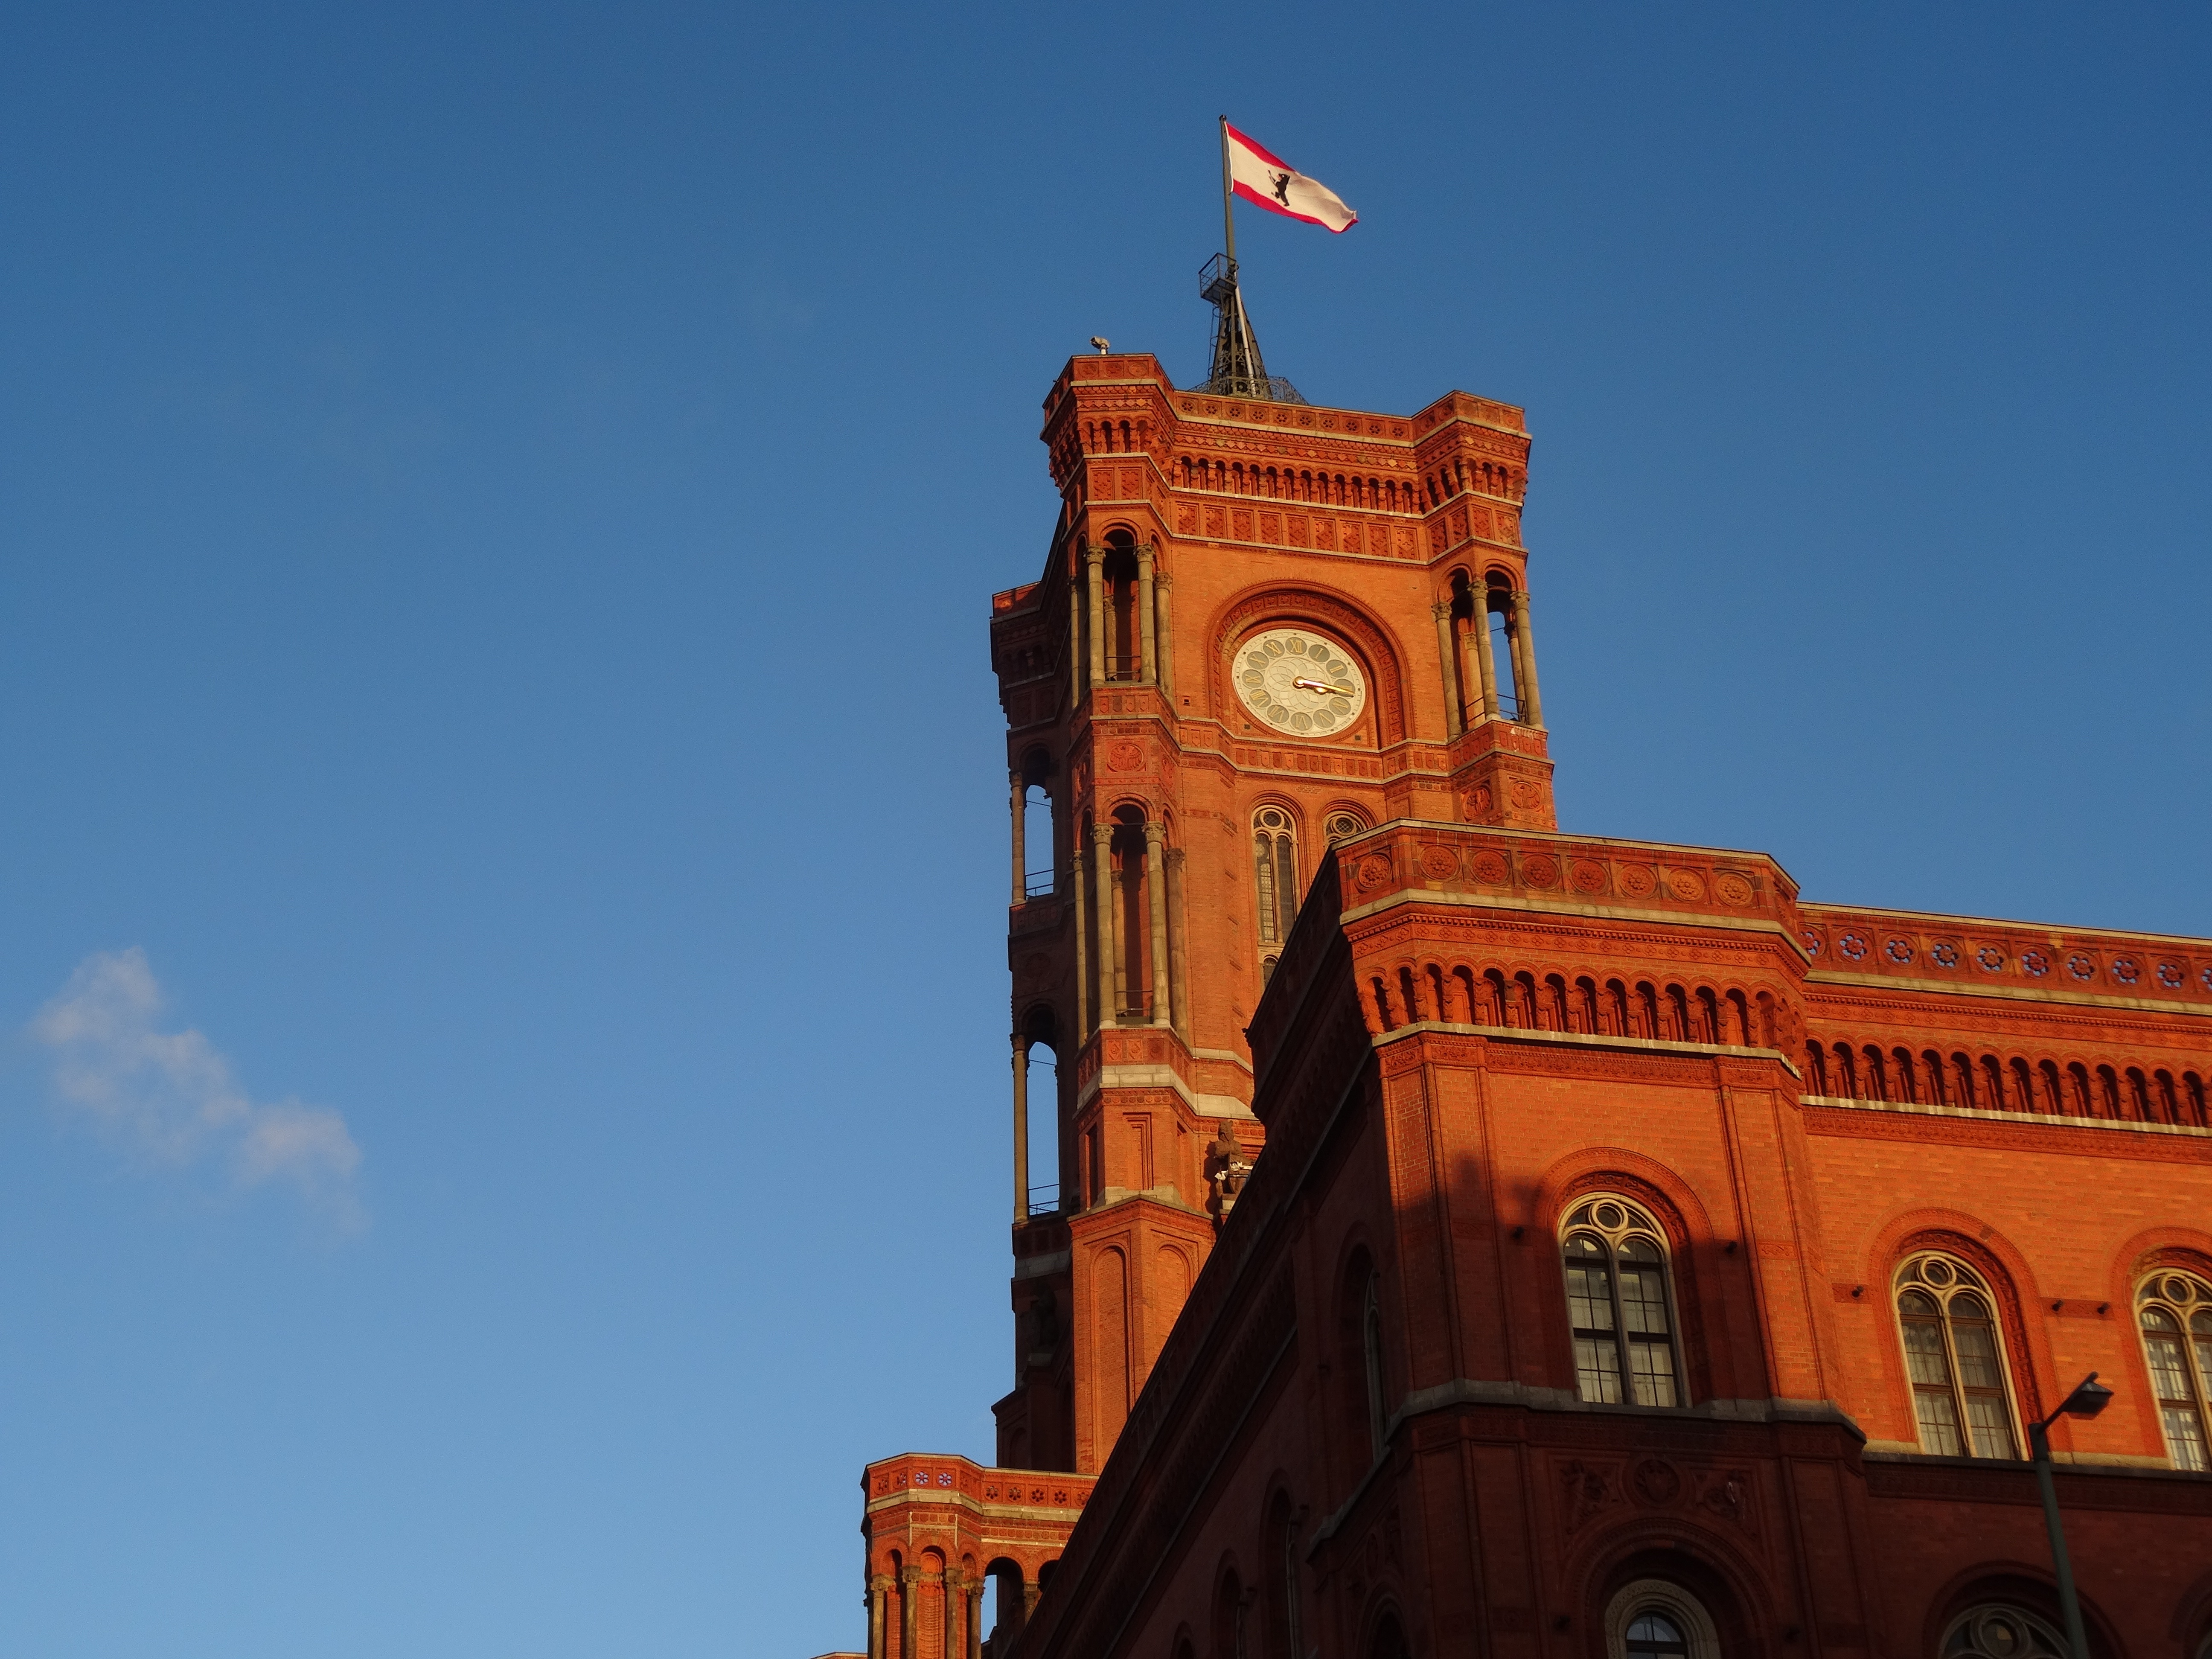
sky, building, city, arch, red, tower, flag, plaza, landmark, facade, clock tower, bell tower, places of interest, capital, spire, steeple, germany, berlin, tourist attraction, historically, metropolis, town hall, house facade, berlin government, metropolitan area, nikoleiviertel